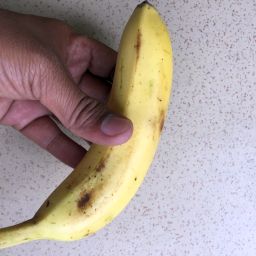
Fruit: Banana
Quality: Good